Colored Memorial School and Risley High School

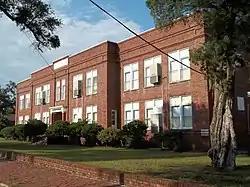
Colored Memorial School

Colored Memorial School and Risley High School is a historic school complex in Brunswick, Georgia where a Freedmen's School opened in 1870. It was added to the National Register of Historic Places on November 7, 2002. It is located at 1800 Albany Street.